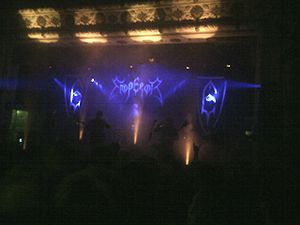
Emperor
Emperor er et norsk black metal-band, som blev dannet i 1991. Emperor i sin tid været et meget kontroversielt band, hvor medlemmer er blevet beskyldt for kirkeafbrændinger og mord. Bandet gik i opløsning i 2001, da de følte de havde gjort alt med Emperor de ønskede. Dog fire år efter i 2005 genforenedes de, og er stadig aktive til dato.